Shirley Williams

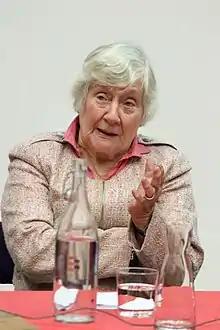
Williams in 2014

Shirley Vivian Teresa Brittain Williams, Baroness Williams of Crosby ("née" Catlin; 27 July 1930 – 12 April 2021) was a British politician and academic. Originally a Labour Party Member of Parliament (MP), she served in the Labour cabinet from 1974 to 1979. She was one of the "Gang of Four" rebels who founded the Social Democratic Party (SDP) in 1981 and, at the time of her retirement from politics, was a Liberal Democrat.